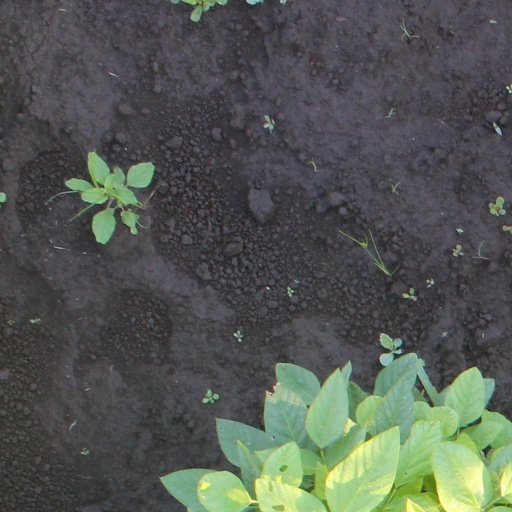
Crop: soybean